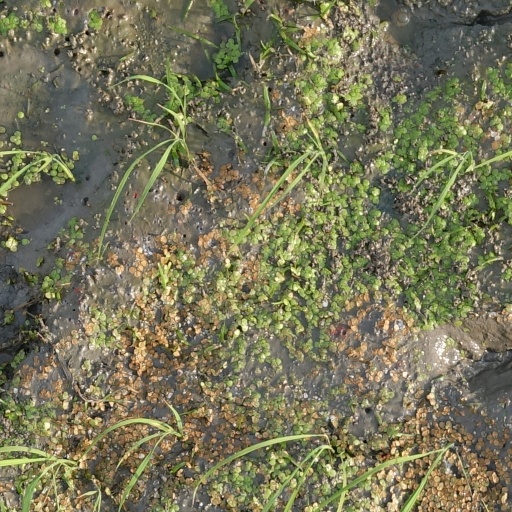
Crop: rice